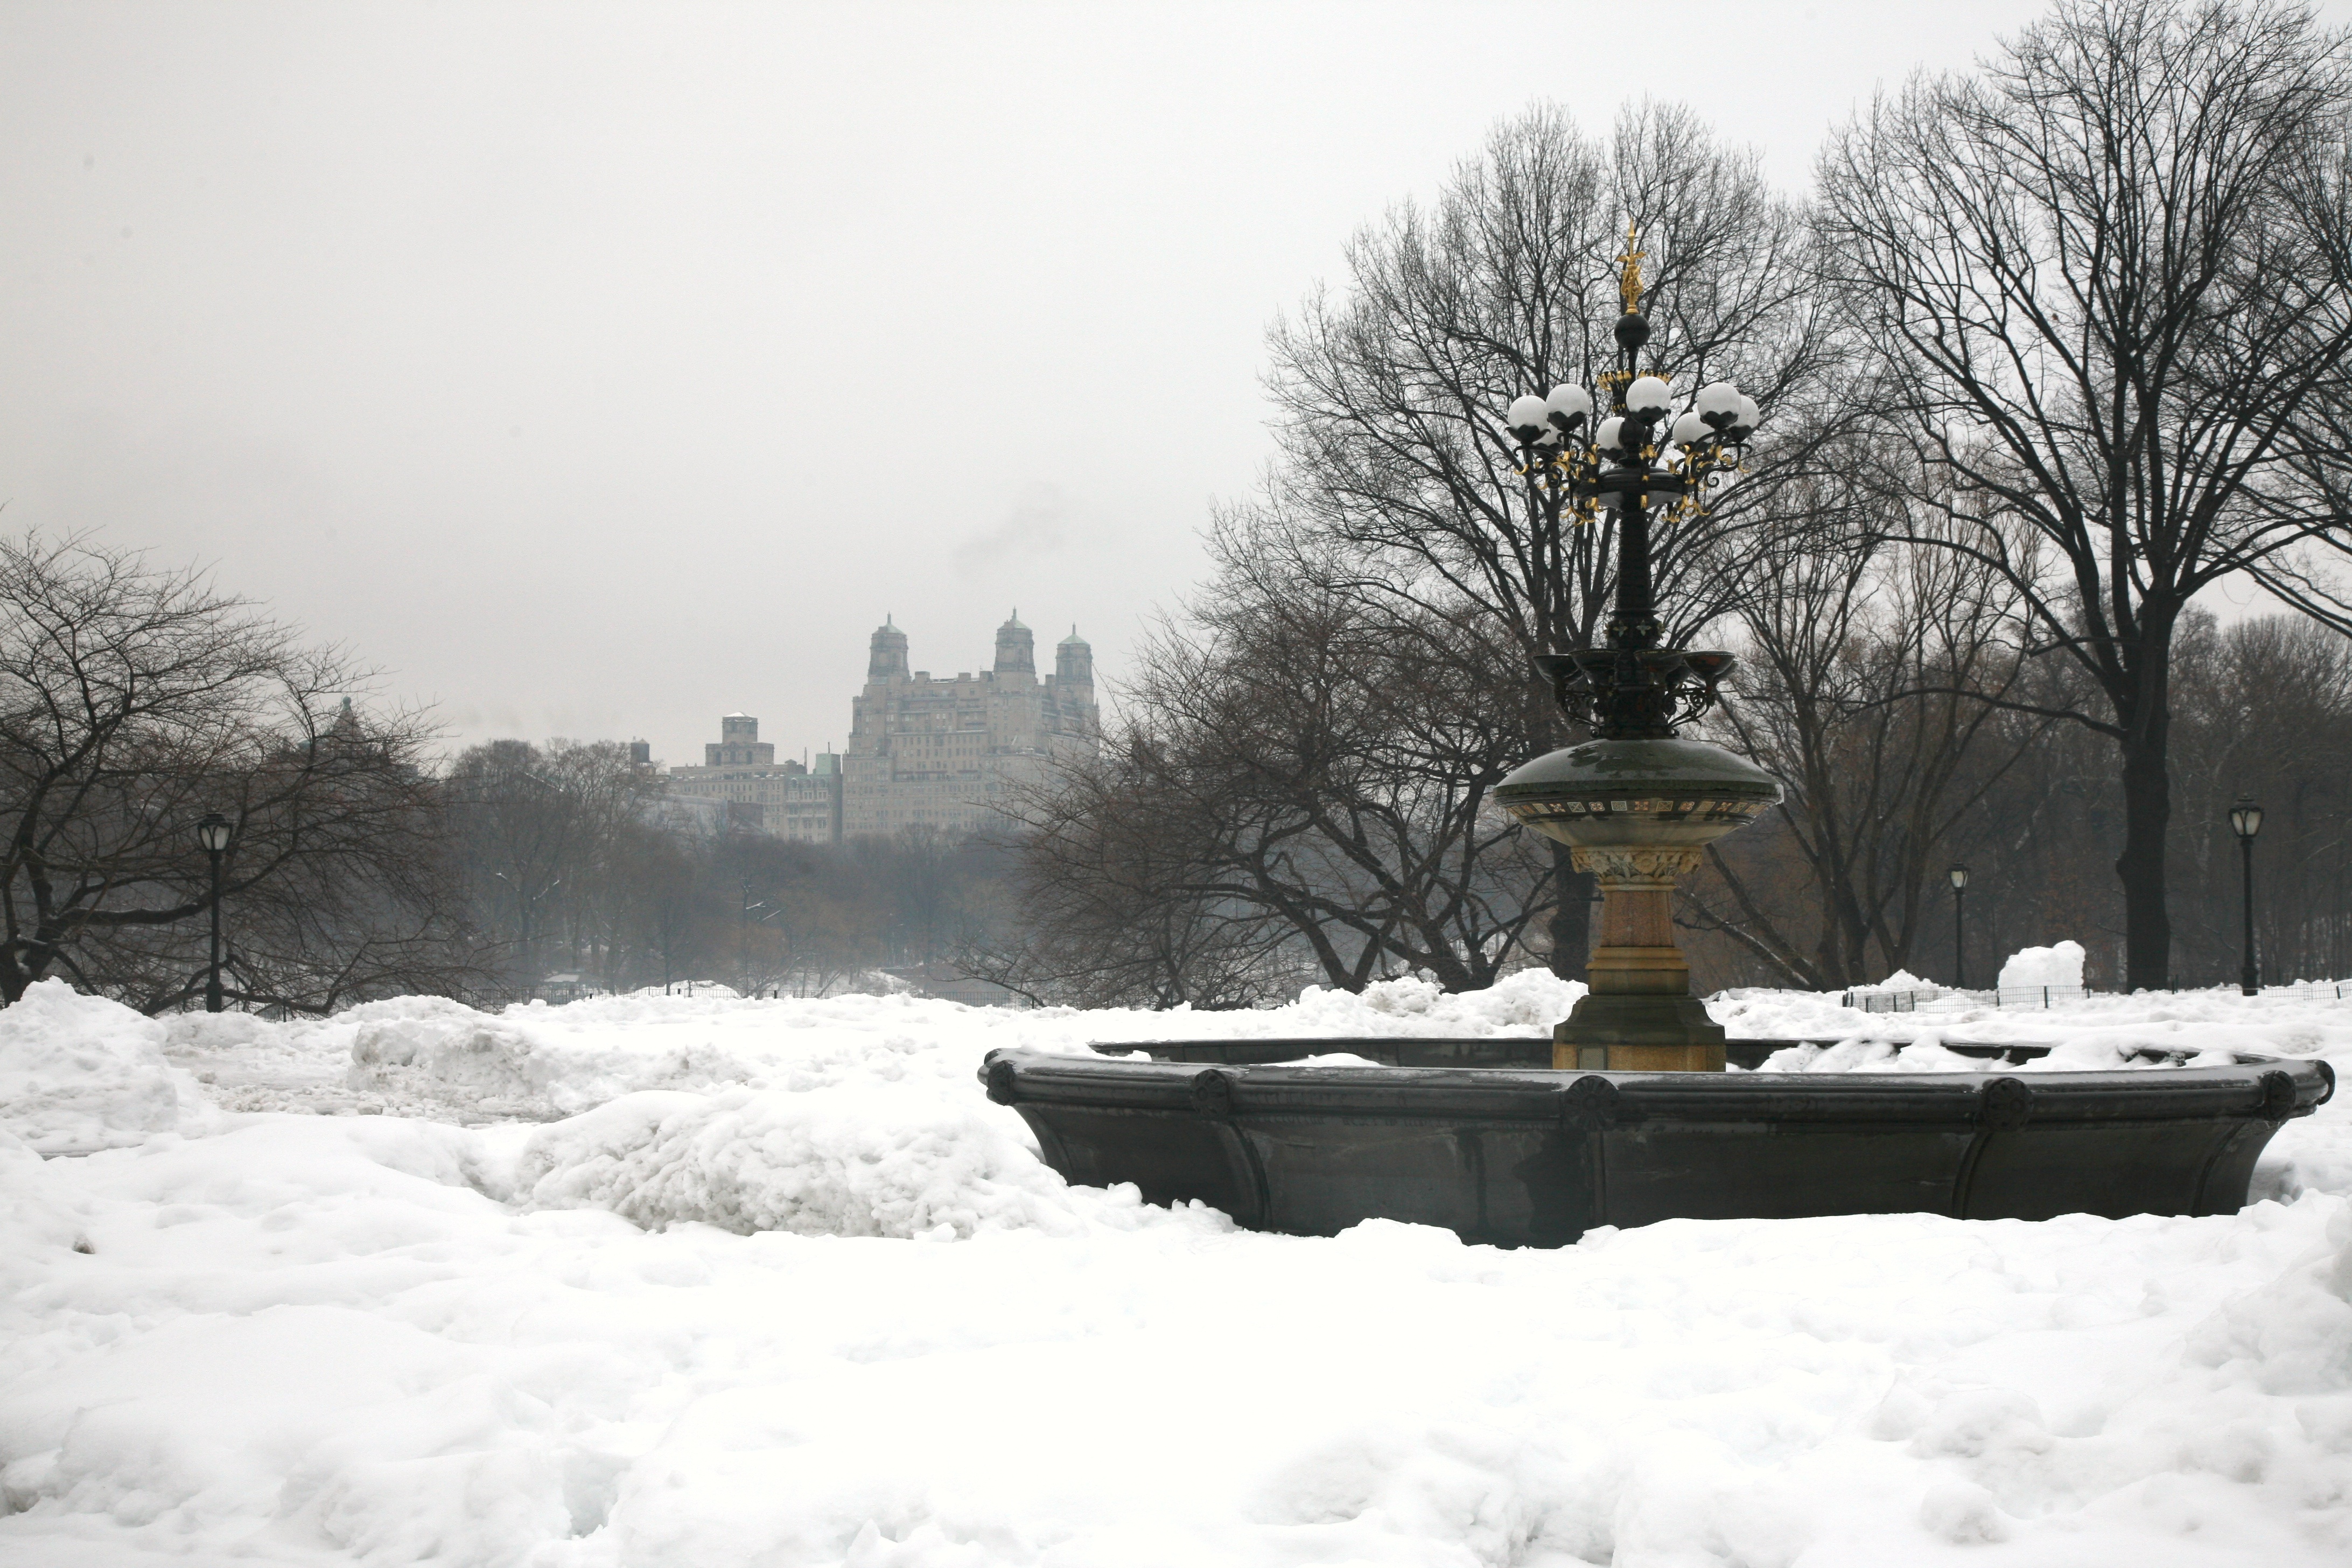
tree, snow, winter, ice, nyc, park, weather, season, hiver, neige, newyork, newyorkcity, ny, centralpark, 5d, blizzard, canon5d, freezing, winter storm